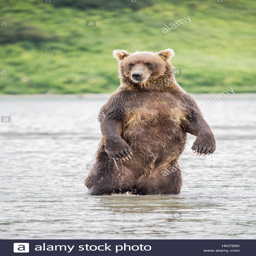
the bear stands on its hind legs